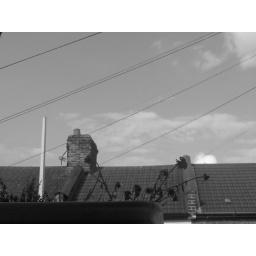
I was playing around with the black and white feature on my phone camera... This is the view from my window.